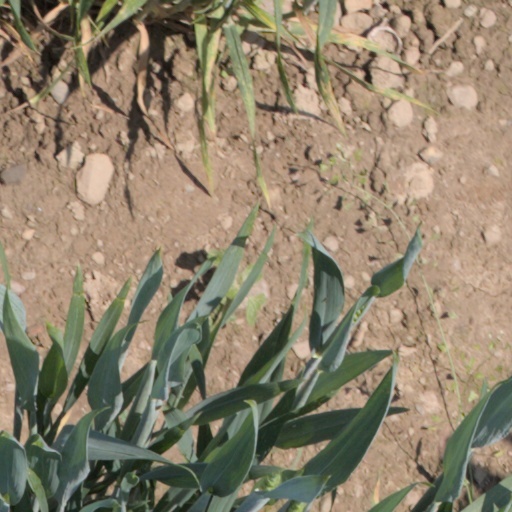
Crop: wheat